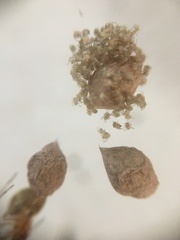
Species: Parasteatoda_tepidariorum